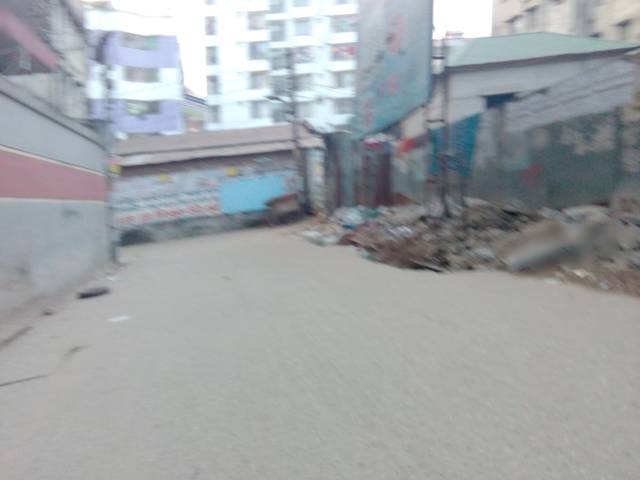
Region: Bangladesh
Coordinates: 23.745, 90.417